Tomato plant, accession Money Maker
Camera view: tilt-top (135 deg); turntable rotation: 120 degrees
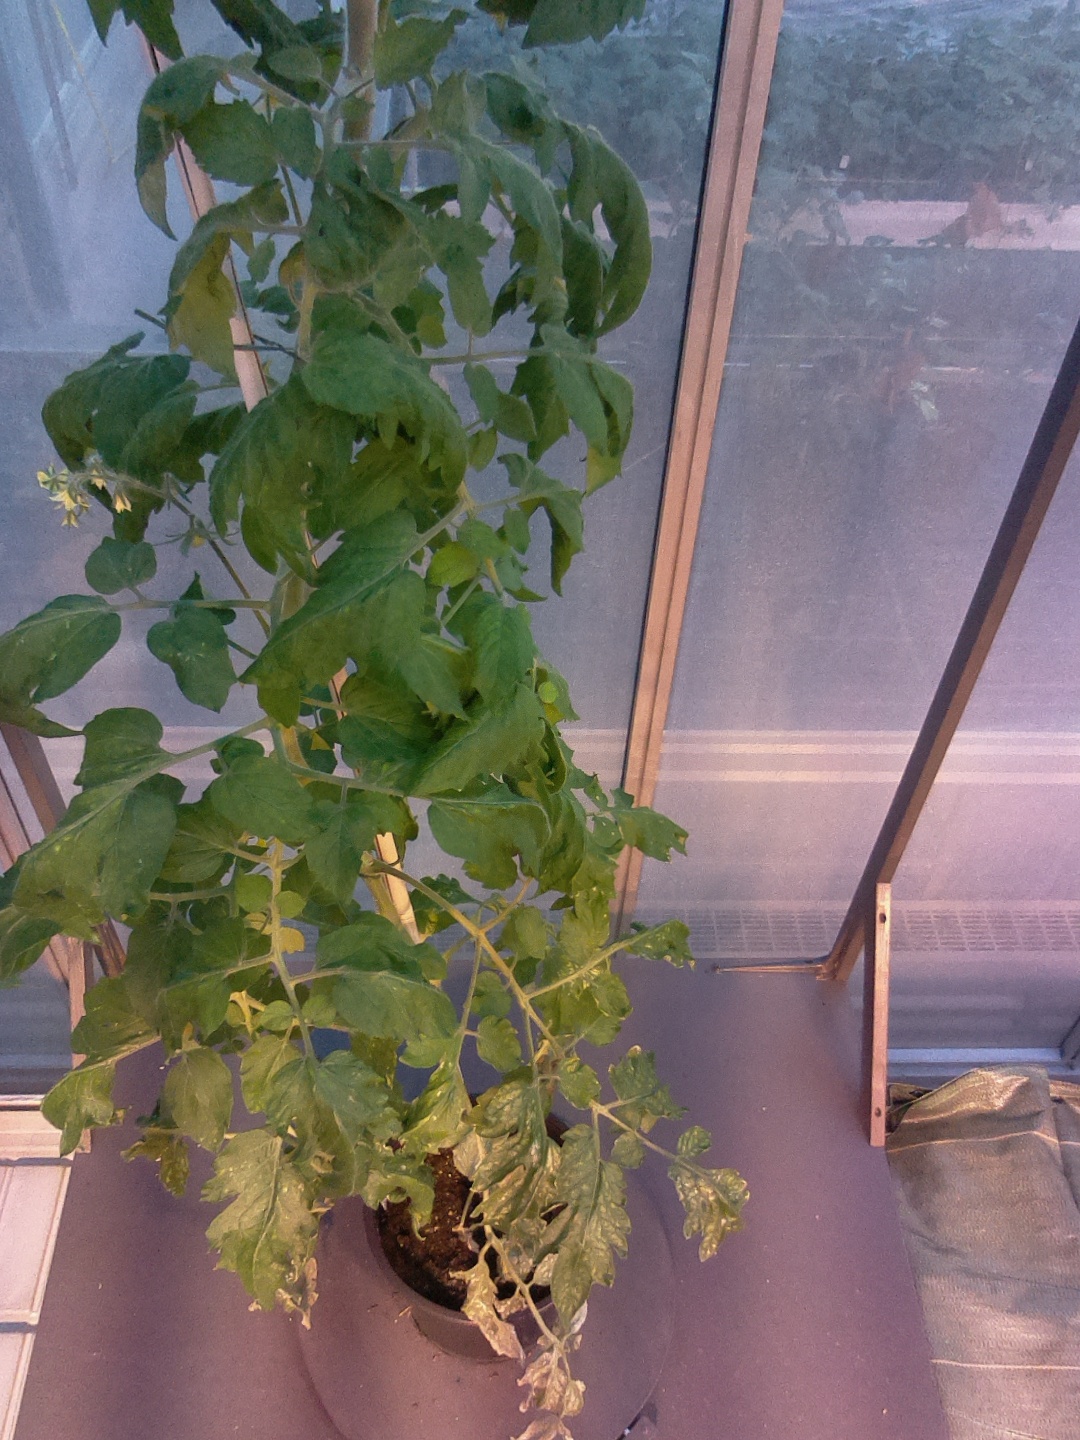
BBCH growth stage 70: Fruits at the main stem or branches visibles